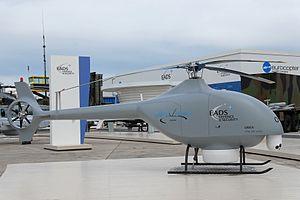
Un drone tactique à décollage et atterrissage vertical EADS ORKA au Salon international du Bourget de 2007.